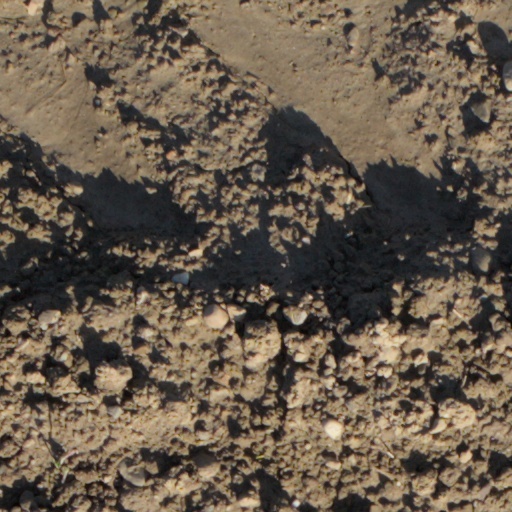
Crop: wheat